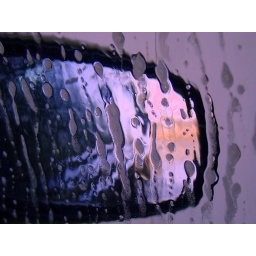
I was sitting in the car while my husband was washing it. Liked the look of the pictures...something different.